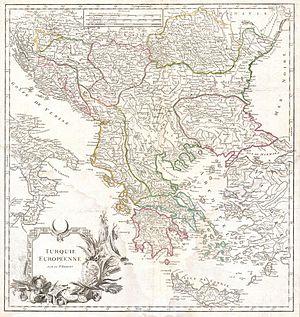
Gilles Robert de Vaugondy, dit Robert de Vaugondy, né en 1688 et mort en 1766, est un géographe et cartographe français.